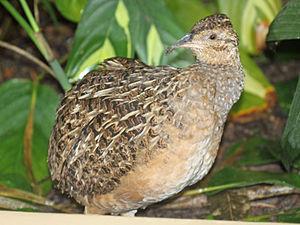
La province de San Juan est une province de l'Argentine située à l'ouest du pays. Elle est limitée au nord par la province de La Rioja, au sud-est par la province de San Luis, au sud par la province de Mendoza et à l'ouest par la cordillère des Andes, qui la sépare du Chili.